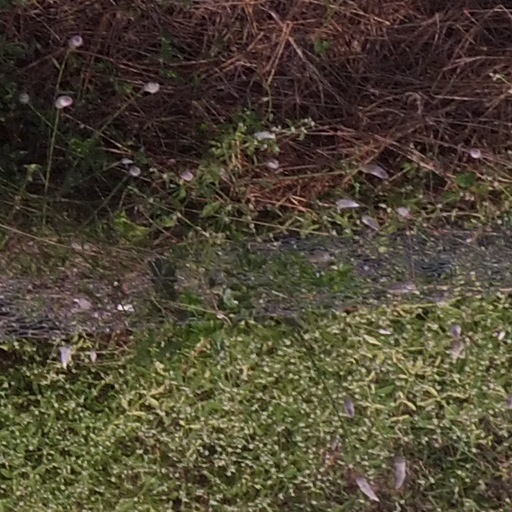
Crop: maize; corn